Manchester United Supporters' Trust

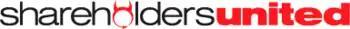
The ShareholdersUnited Logo

Manchester United Supporters' Trust (formerly Shareholders United) is the official supporters' trust of Manchester United F.C., as recognised by Supporters Direct. The group, like other supporters' trusts, seeks to strengthen the influence of supporters over the destiny of their clubs through democratic supporter ownership. With a membership of over 200,000, it is the largest supporters' trust in the United Kingdom. MUST's members hope to be able to pool their funds to buy a meaningful stake in the club at a future date if the opportunity arises.